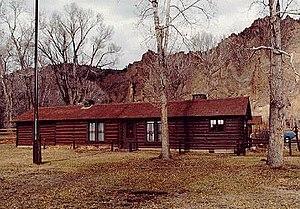
Wapiti est une zone non-incorporée des États-Unis située dans le comté de Park dans le Wyoming. Bien que cette localité ne soit pas constituée en personne morale, elle bénéficie d'un bureau de poste, et d'un code postal.
La Wapiti Ranger Station est une station de rangers américaine dans le comté de Park, au Wyoming. Protégée au sein de la forêt nationale de Shoshone, elle est classée National Historic Landmark depuis le 23 mai 1963 et est inscrite au Registre national des lieux historiques depuis le 15 octobre 1966.